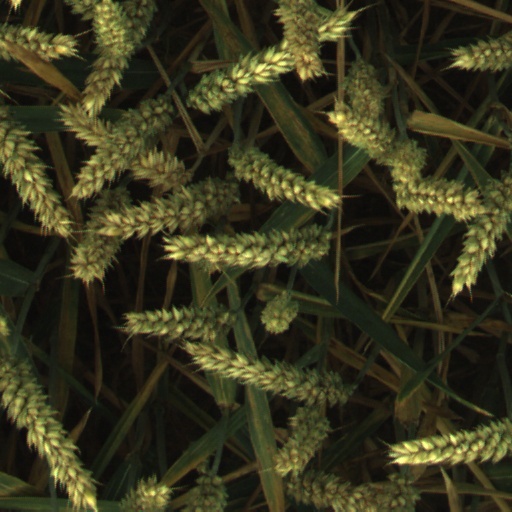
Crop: wheat